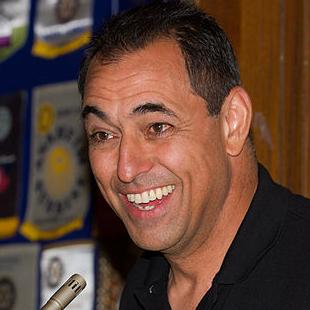
Age: 54